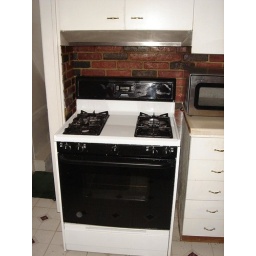
stove in kitchen